Five Star Movement

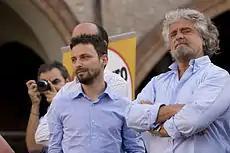
Grillo (on the right) with Giovanni Favia (on the left), who was expelled from the M5S in 2011

In March 2012, Valentino Tavolazzi, a city councillor in Rimini, advocated a national meeting on behalf of the movement, which gathered about 150 participants. At the meeting, there was both praise and criticism from the participants including from the few politicians who were present. The meeting took a harsh stance on the "conditions of Regulation M5S" because it was discovered to be in conflict with the statutes of its Civic Party of origin Project for Ferrara. In response, they lost the use of the logo, and were banned from taking any position on behalf of M5S, which was portrayed as a controversial move regarding internal democracy.